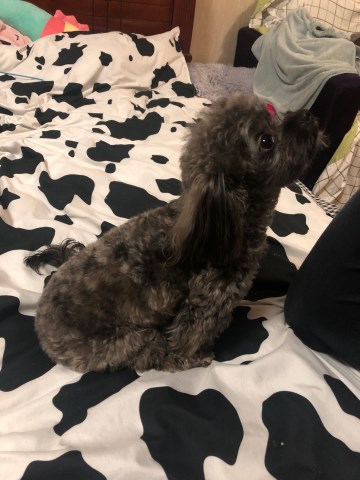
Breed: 2925-n000114-toy_poodle